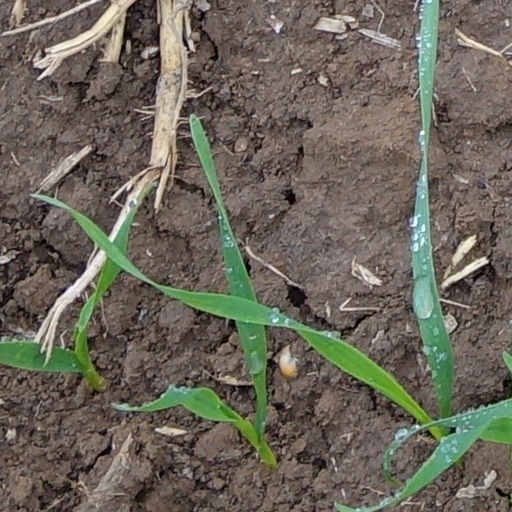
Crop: wheat